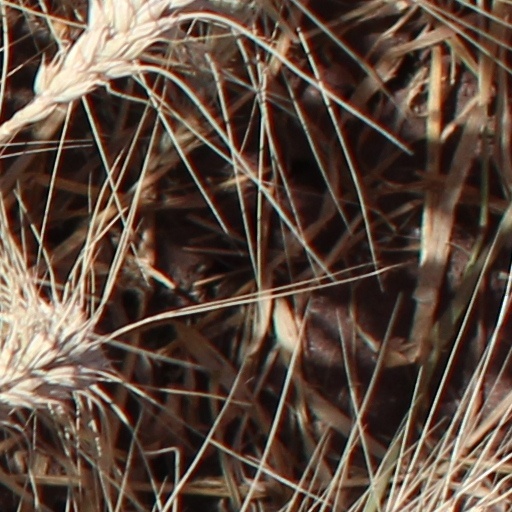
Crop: wheat